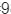
Number: 9